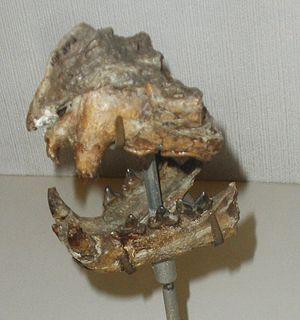
La liste des espèces d'animaux disparus d'Europe comptabilise les animaux éteints, réintroduits et disparus localement d'Europe du Pliocène à l'Holocène.
Le lynx d’Issoire est une espèce de félin fossile datée de la fin du Pliocène à celle du Pléistocène, répartie de l'Afrique du Sud à l'Amérique du Nord en passant par l'Europe.